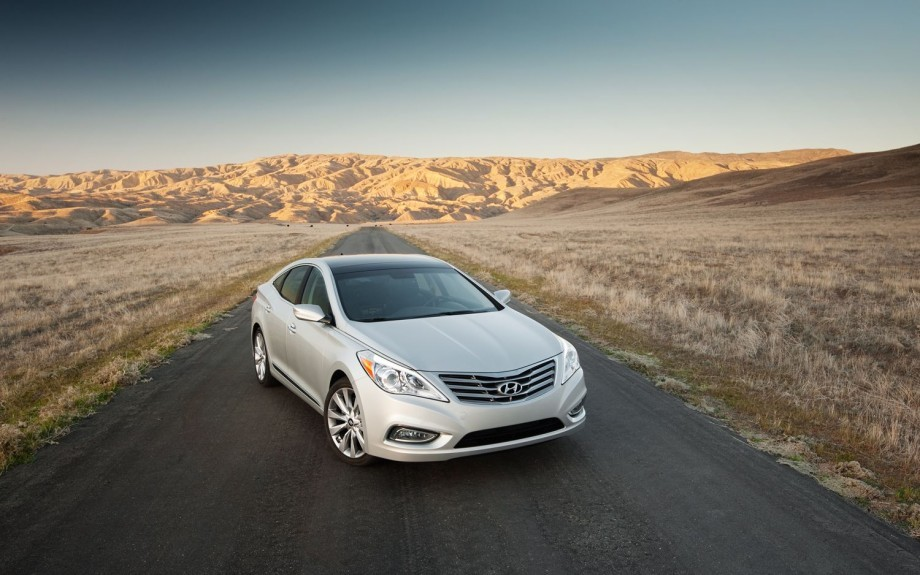
Car model: 2012 Hyundai Azera Sedan